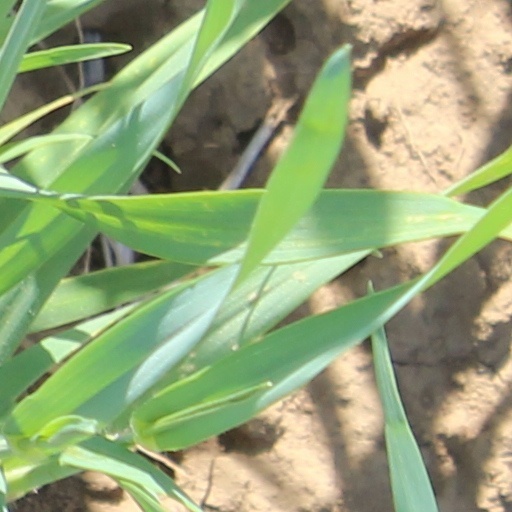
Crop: wheat